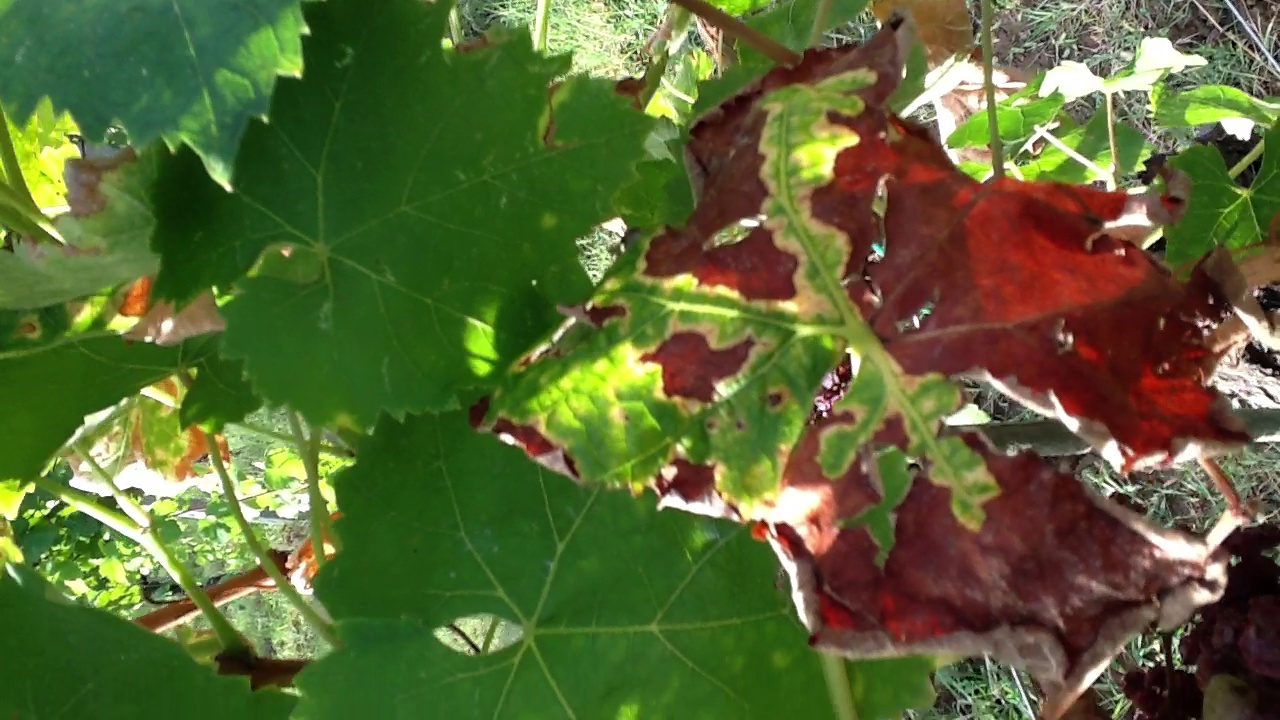
Label: esca